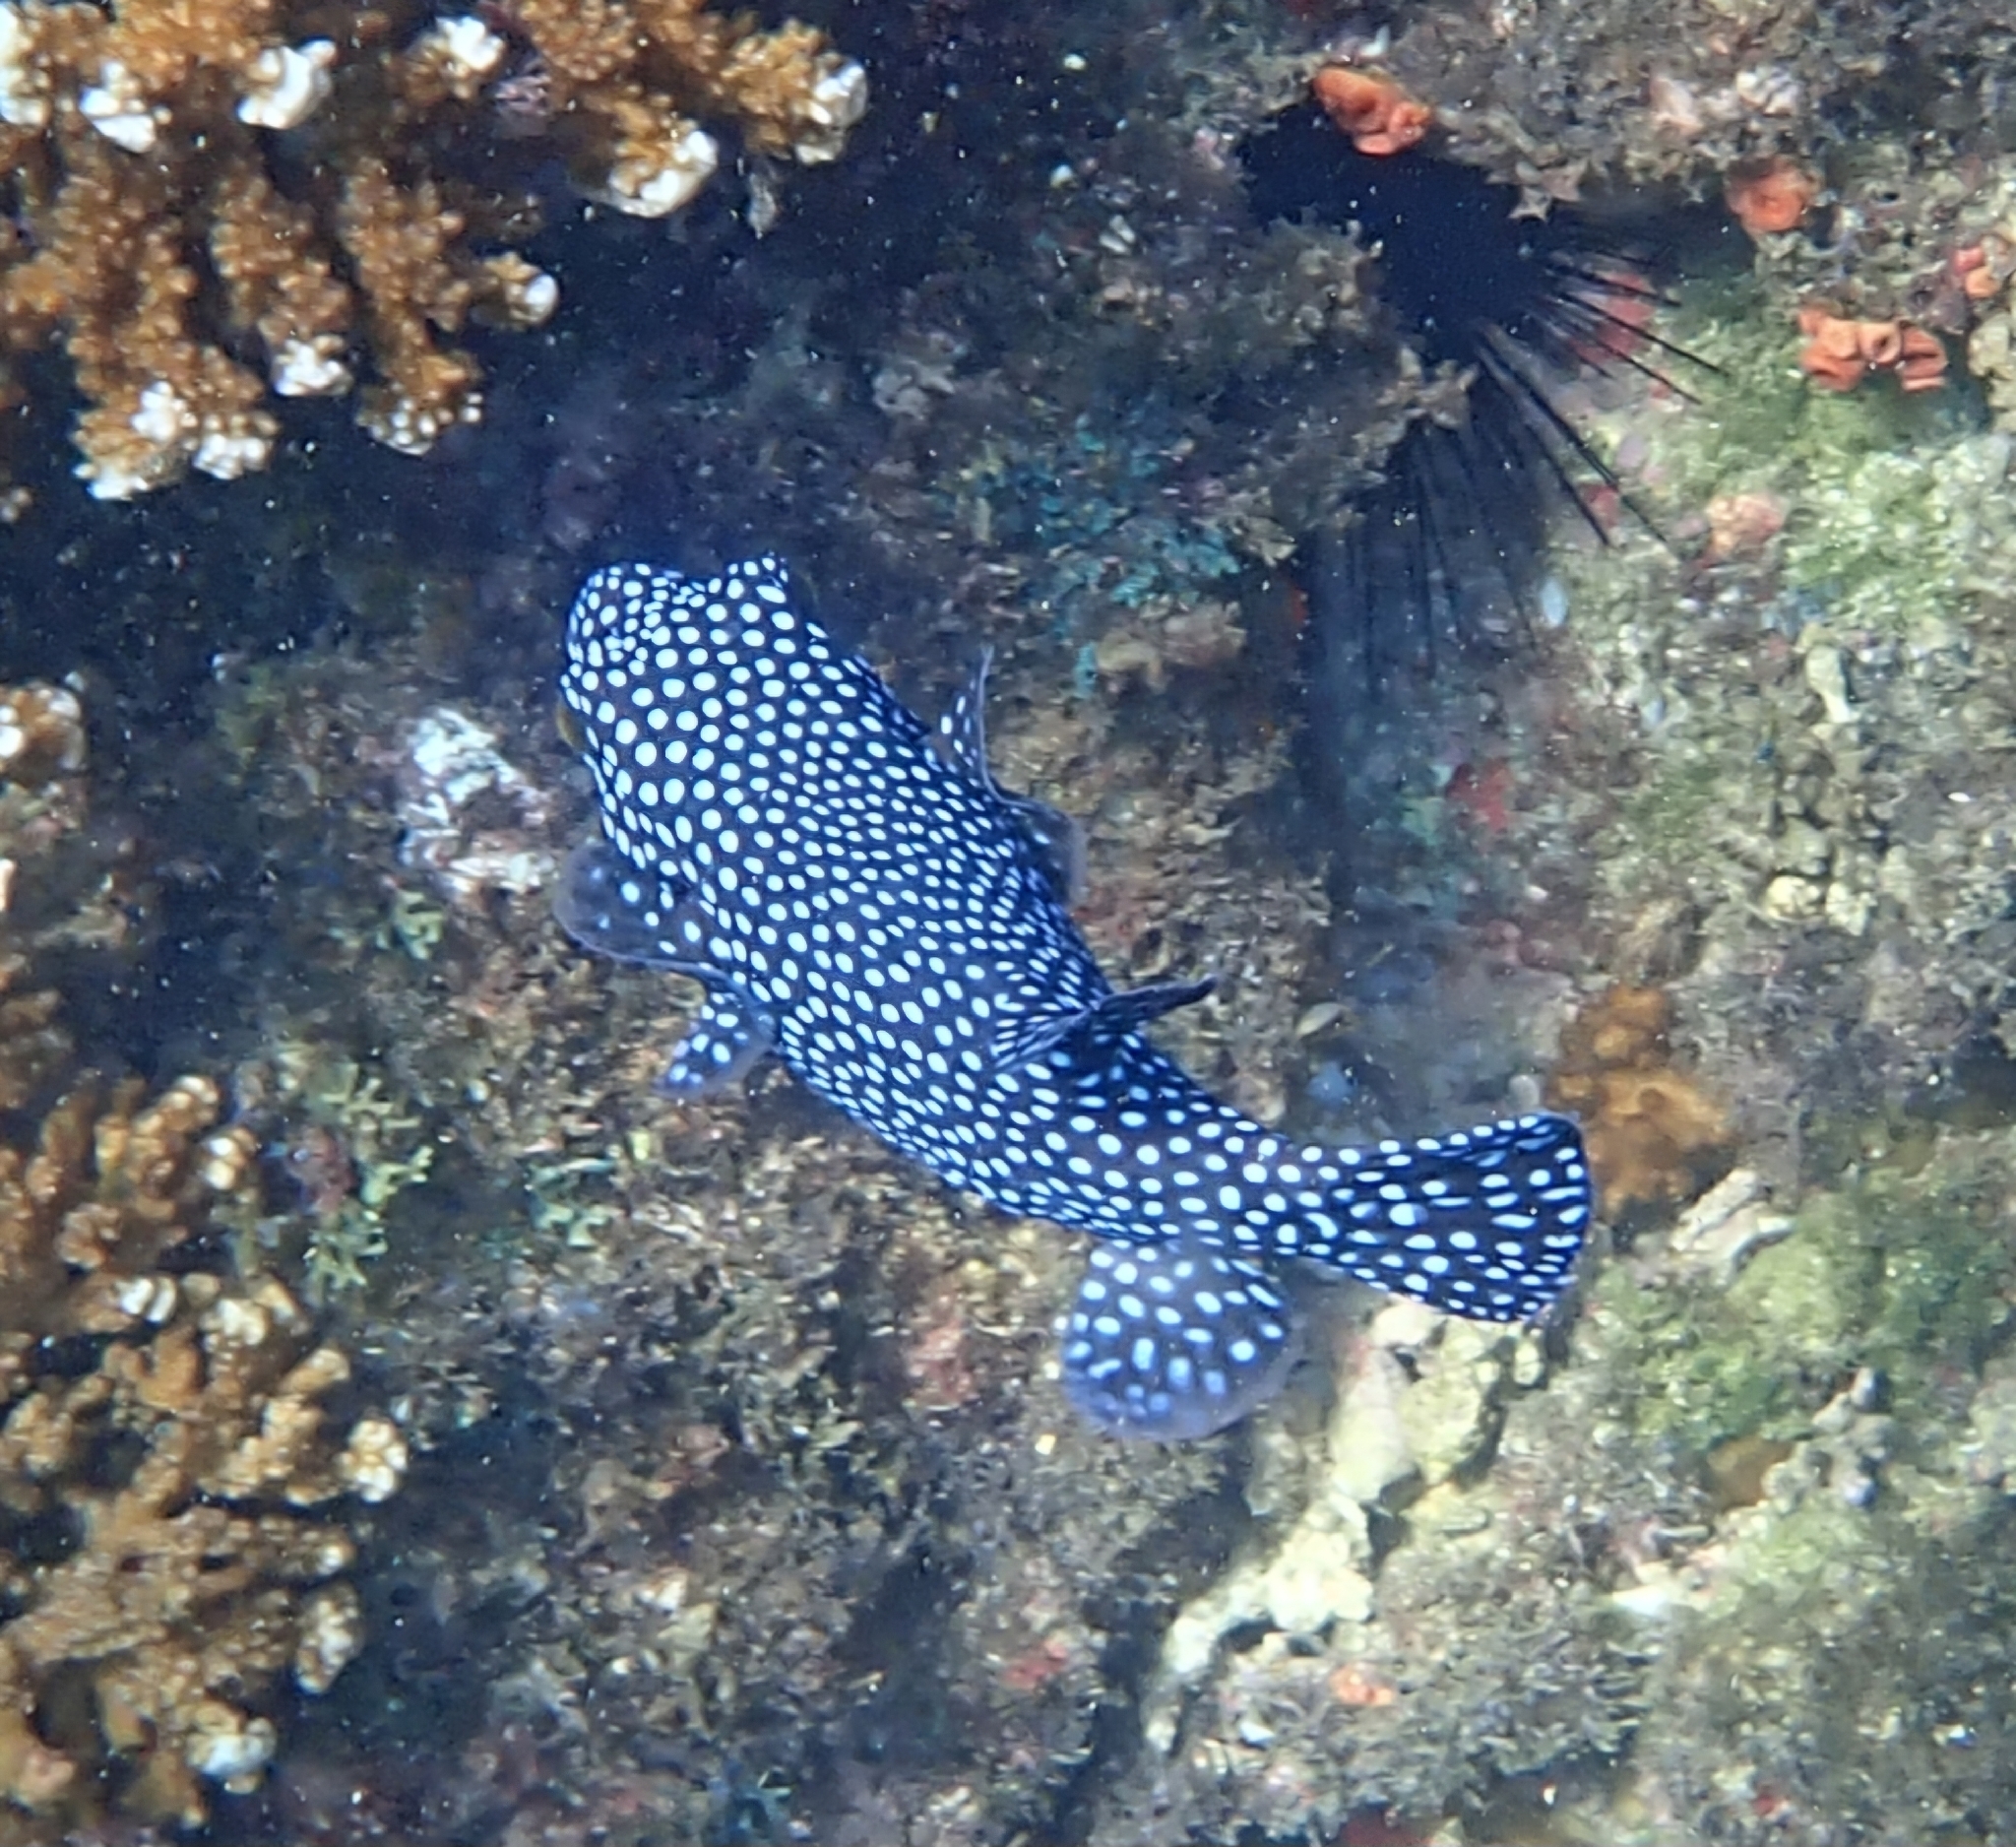
Arothron meleagris (Guineafowl Puffer)